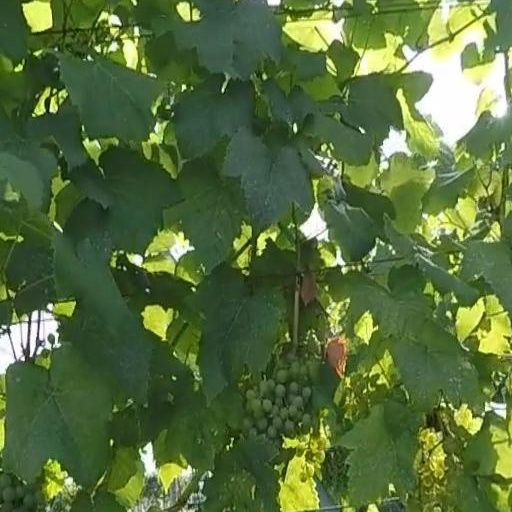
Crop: grape